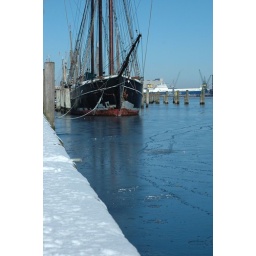
sail boat in a wintry harbor (Flensburg)